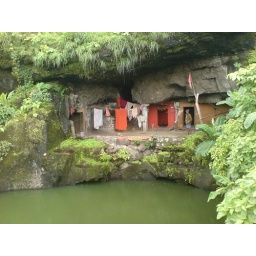
A house built in a cave almost at the top of the hill